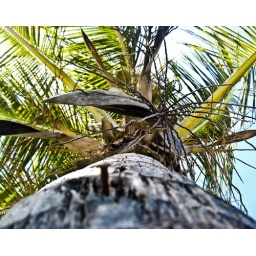
palm tree at a beach in venezuela!